History of Belgrade

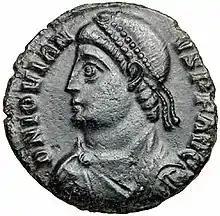

The Romans first began to conquer lands surrounding "Singidun" during the 1st century BC. In 75 BC, Gaius "Quintus" Scribonius Curio, the proconsul of Macedonia, invaded the Balkan interior as far as the Danube, in an effort to drive out the Scordisci, Dardanians, Dacians and other tribes. The Romans had victories during these campaigns, but only stayed briefly, leaving the area outside of Roman control. Thus, very little is known about these operations or when the area was organized into the province of Moesia. It wasn't until the rule of Octavian, when Marcus Licinius Crassus, the grandson of the Caesarian Triumvir and then proconsul of Macedonia, finally stabilized the region with a campaign beginning in 29 BC Moesia was formally organized into a province some time before 6 AD, when the first mention of its governor, Caecina Severus, is made. "Singidun" was Romanized to "Singidunum". It became one of the primary settlements of Moesia, situated between Sirmium (modern Sremska Mitrovica) and Viminacium (modern Kostolac), both of which overshadowed Singidunum in significance, and just across the Sava River from Taurunum (modern Zemun) in Pannonia. Singidunum became an important and strategic position along the "Via Militaris", an important Roman road connecting fortresses and settlements along the Danubian "limes", or border.